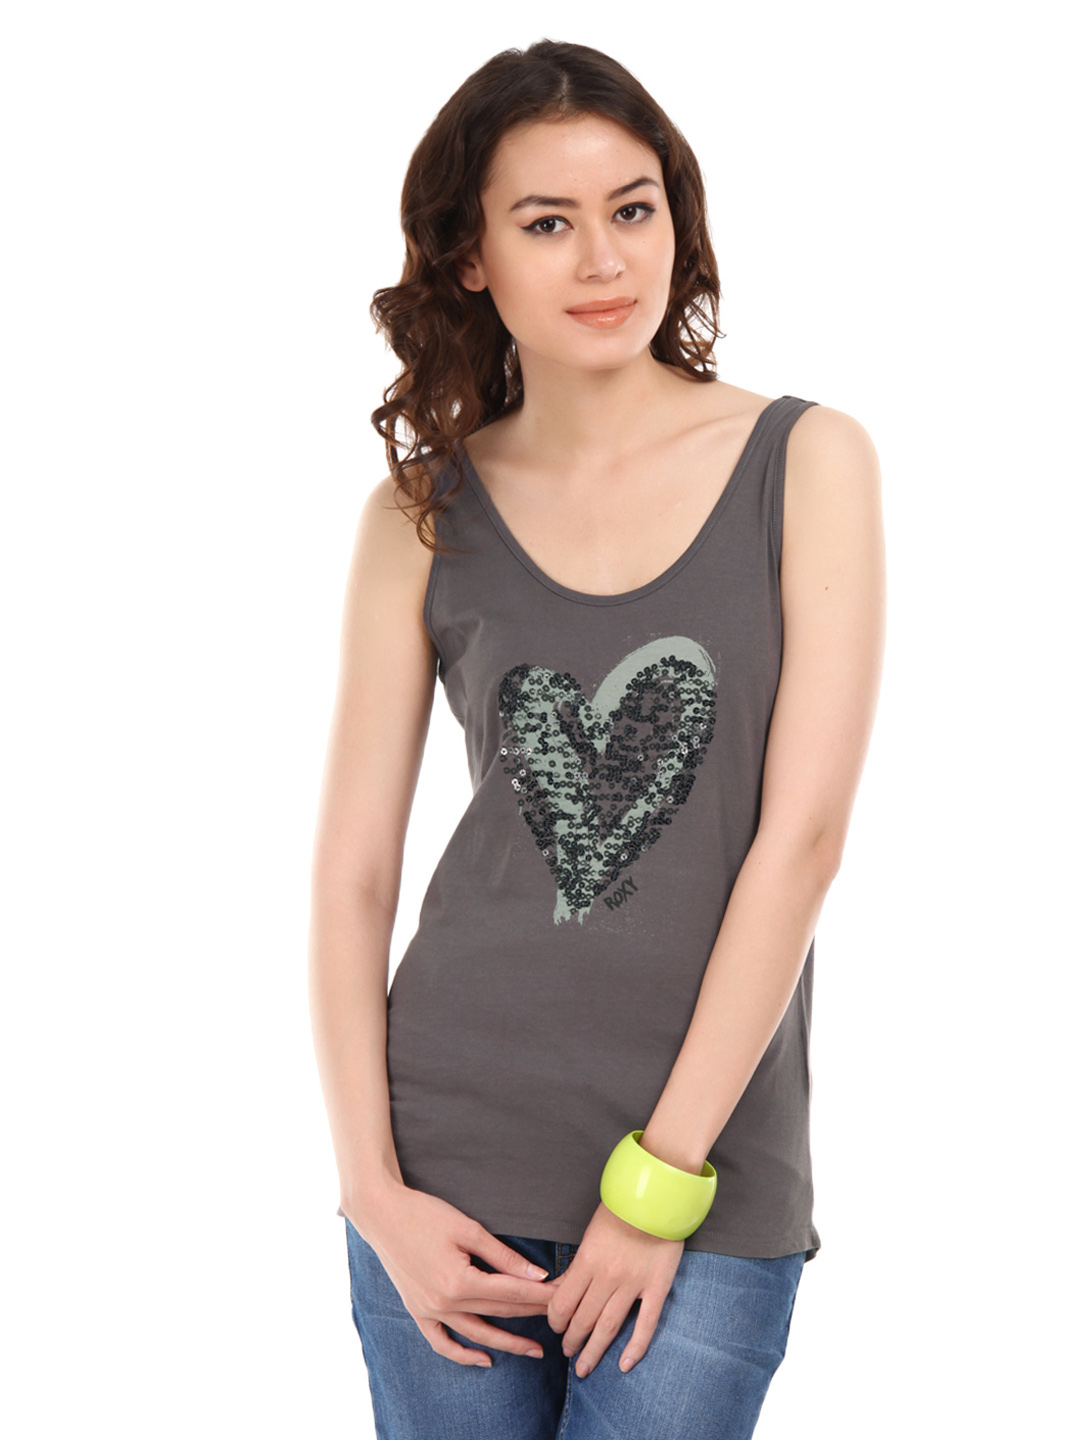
Roxy Women Wild at Heart Grey Top
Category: Apparel / Topwear / Tops
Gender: Women
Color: Grey
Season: Winter 2012
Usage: Casual